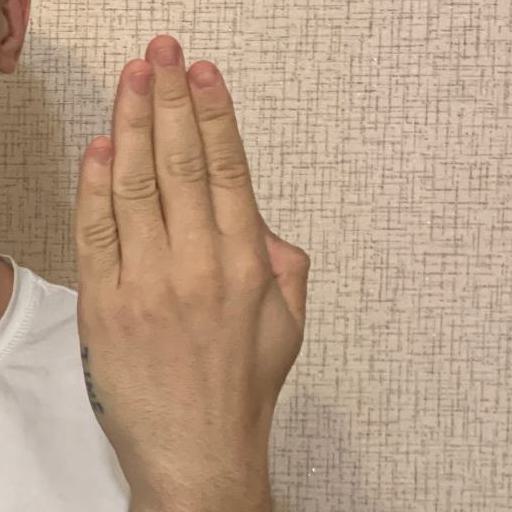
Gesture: stop_inverted